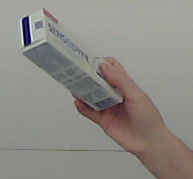
Product: sensodyne_toothpaste